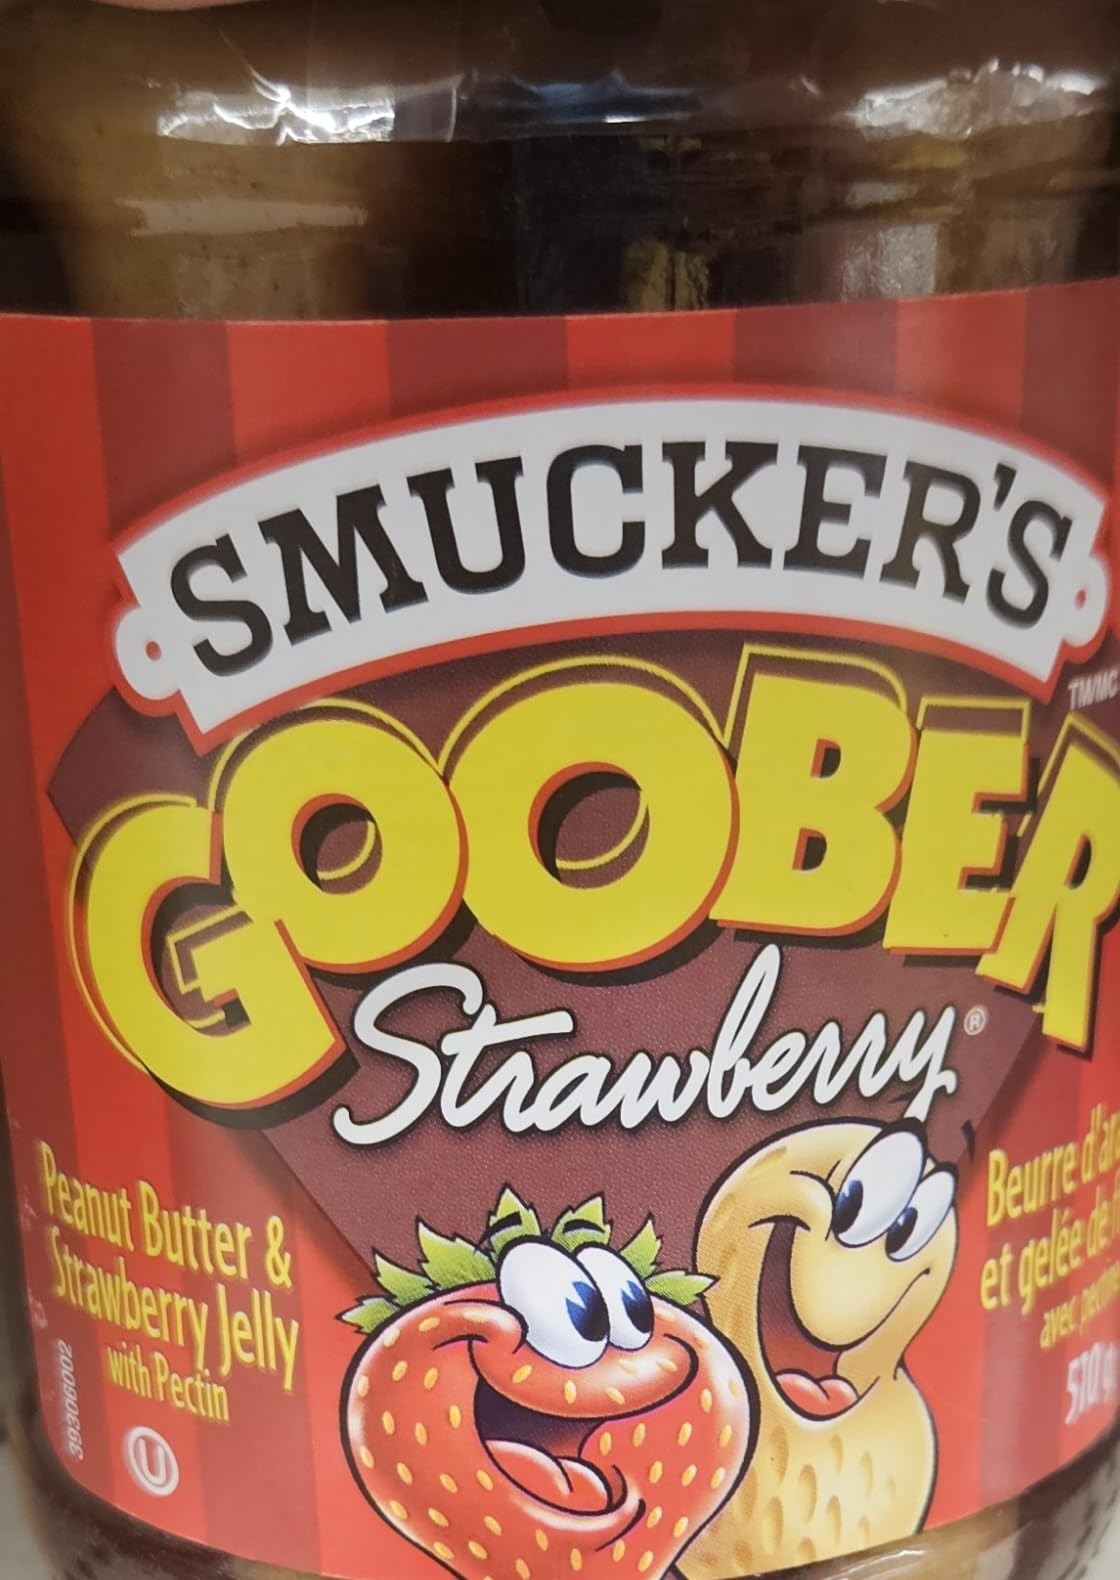
Item Name: Smucker's Goober Strawberry, 18 Ounce
Bullet Point: Kosher Pareve
Product Description: Grocery
Value: 36.0
Unit: Ounce

Price: 3.99